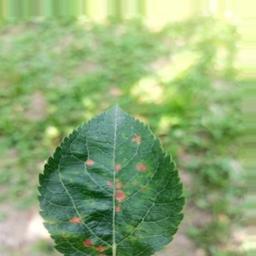
Label: Alternaria